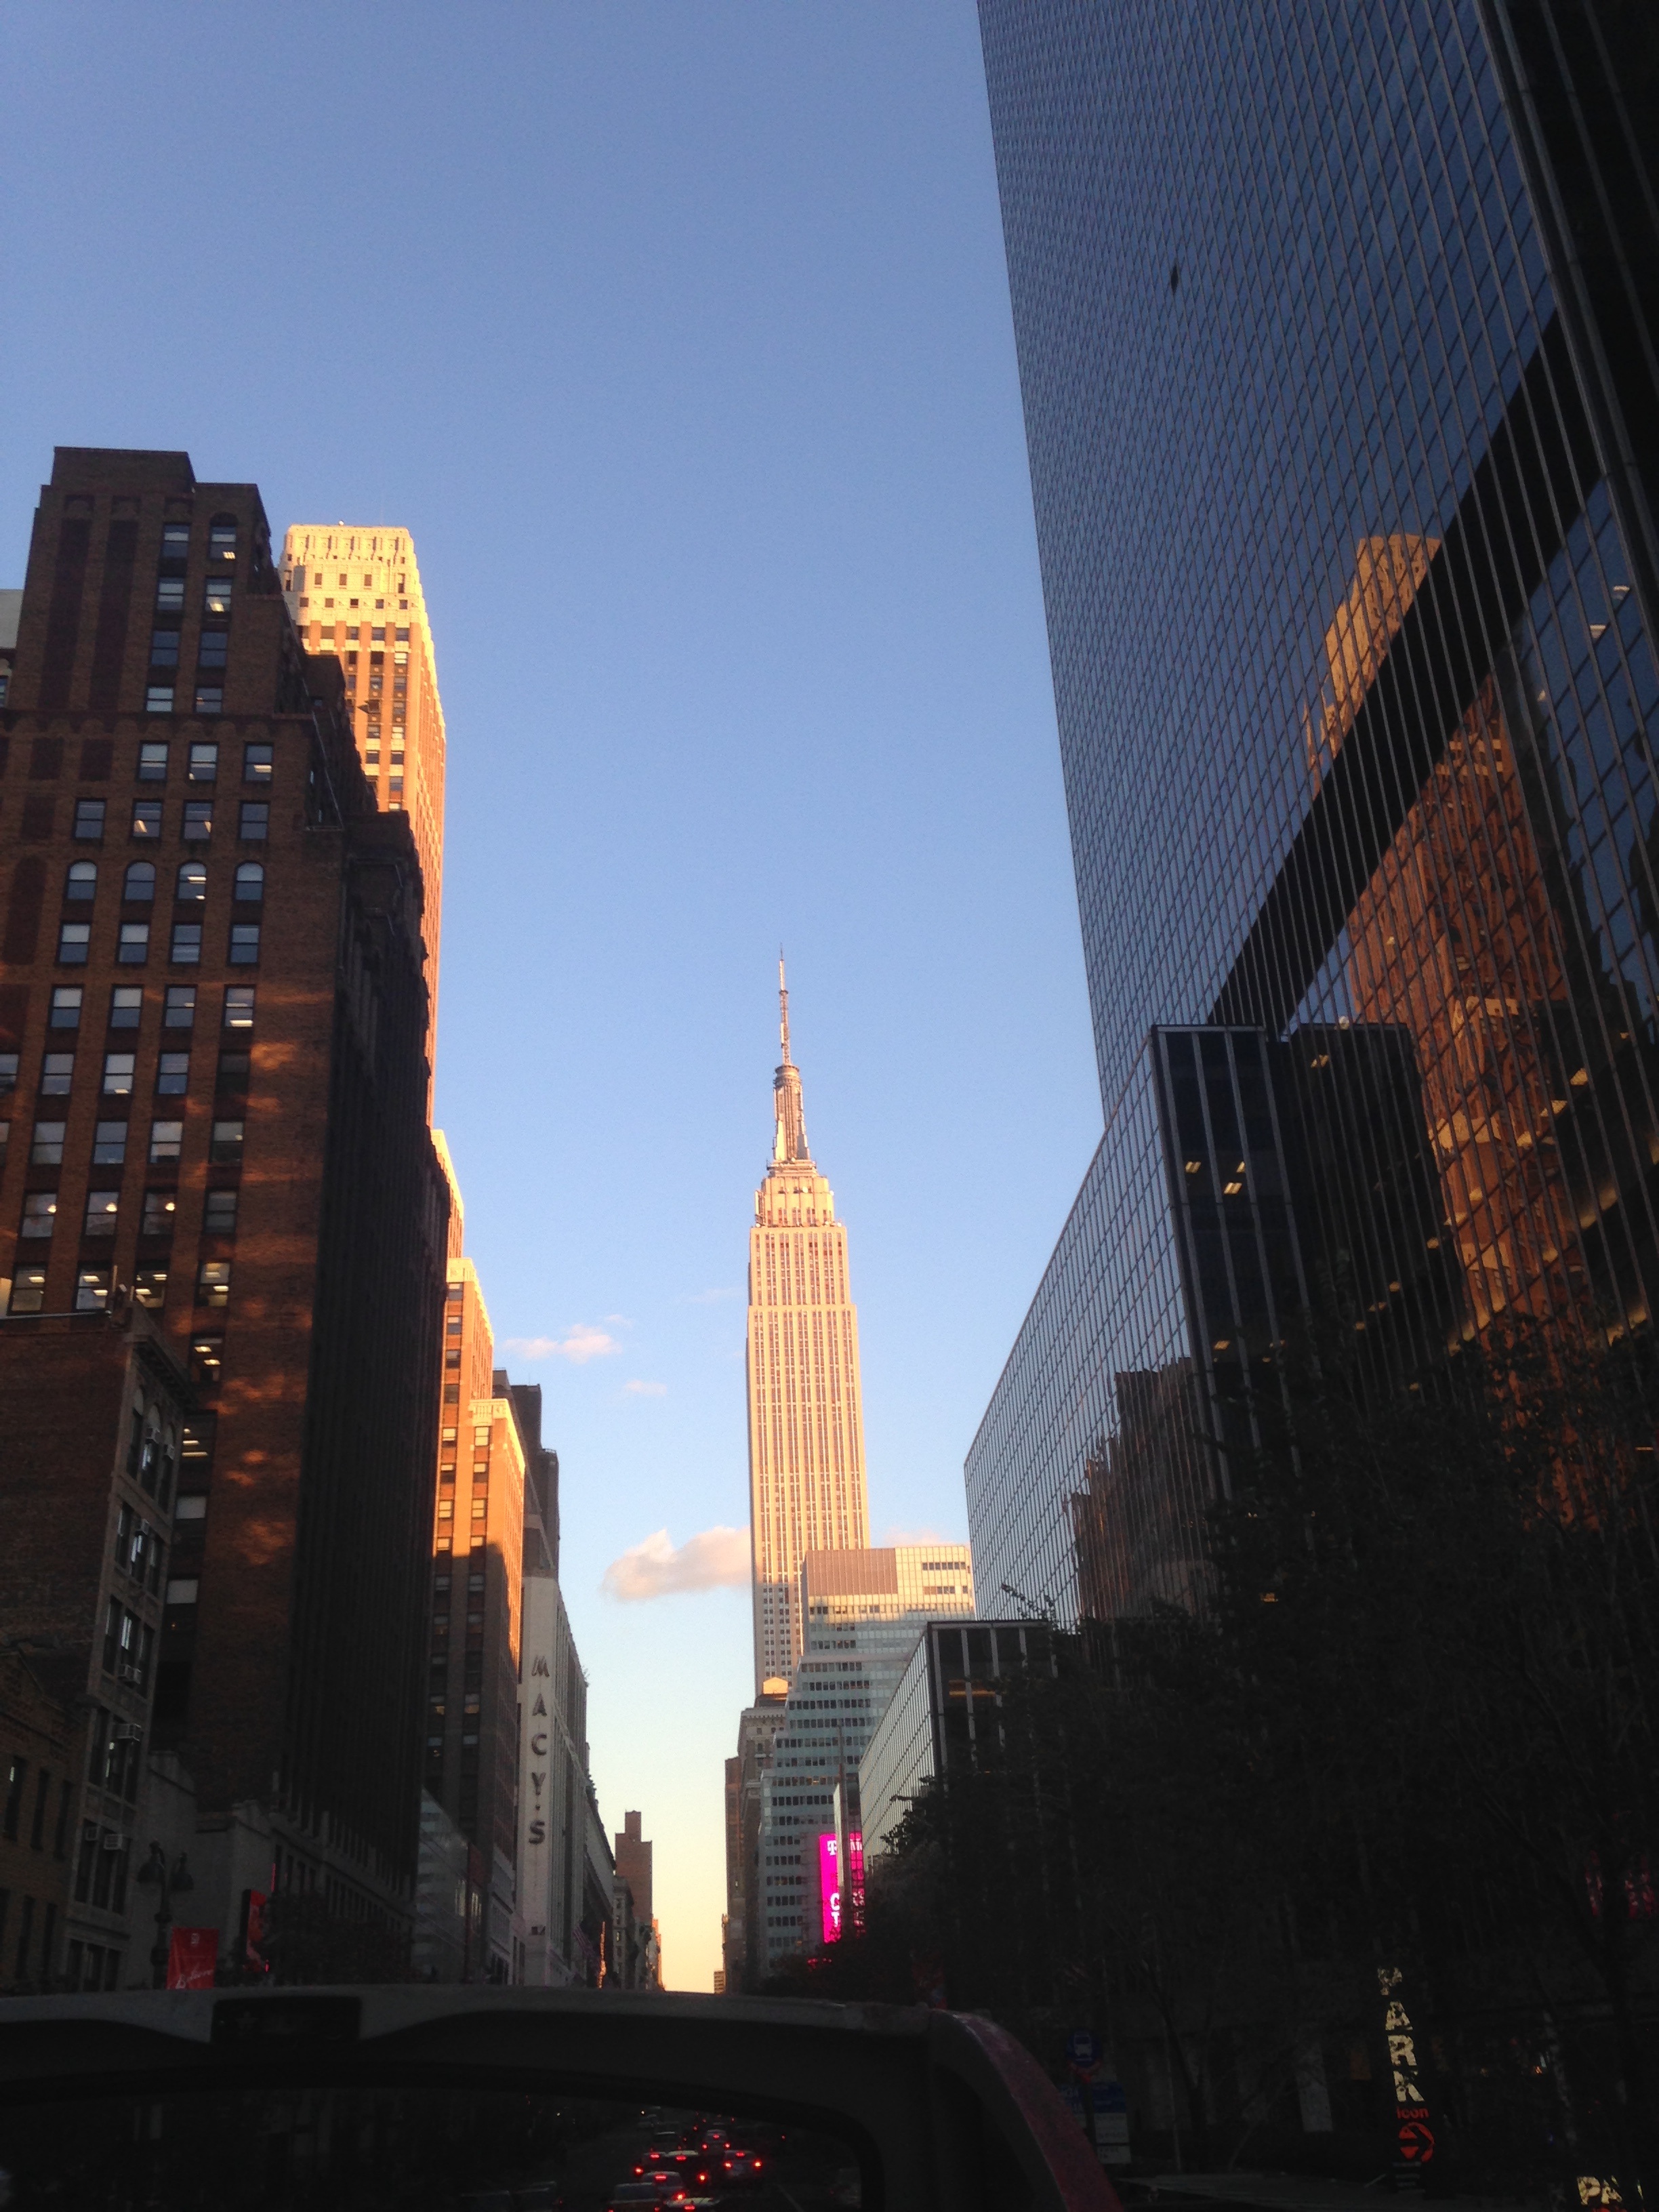
sunset, skyline, night, city, skyscraper, cityscape, downtown, dusk, evening, reflection, tower, landmark, metropolis, urban area, human settlement, metropolitan area